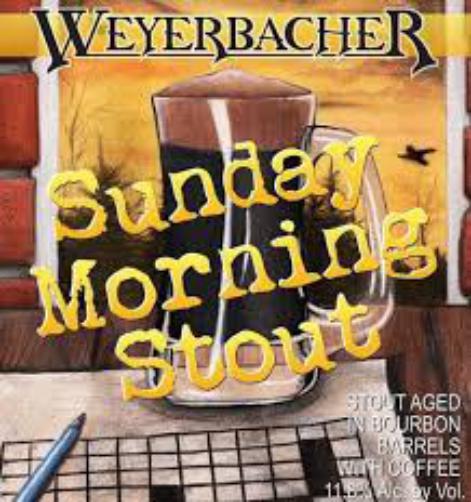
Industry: Necessities